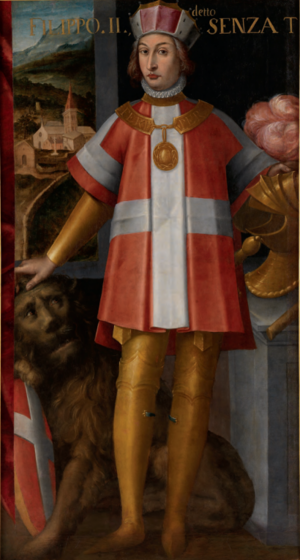
Marguerite de Bourbon, appelée aussi Marguerite de Berry, née le 5 février 1438, morte le 24 avril 1483 à Pont-d'Ain, est une princesse de la branche Bourbon de la dynastie capétienne.
Philippe II, dit Sans Terre, appelé communément Philippe II de Savoie voire Philippe de Bresse, né à Chambéry le 5 février 1438, mort à Chambéry le 7 novembre 1497, fut duc de Savoie et d'Aoste, comte de Genève et prince de Piémont de 1496 à 1497. Il était fils de Louis Iᵉʳ, duc de Savoie et prince de Piémont, et d'Anne de Lusignan.